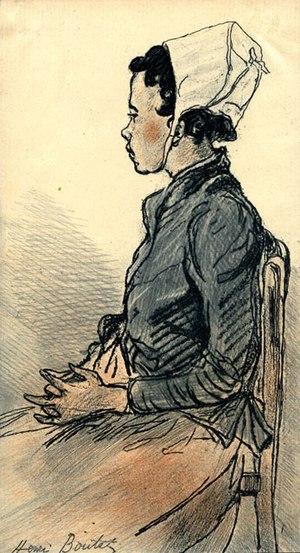
Estampe en couleur, eau-forte: représentant une femme de Cancale, en costume traditionnel, assise sur une chaise, de profil, mains jointes.
Cancale est une commune française située dans le département d’Ille-et-Vilaine, en région Bretagne, peuplée de 5 121 habitants. Elle est réputée pour ses huîtres plates sauvages issues de bancs naturels existant en eau profonde et plus récemment pour ses huîtres creuses d'élevage.
Henri Boutet, né le 25 mai 1851 à Sainte-Hermine et mort le 9 juin 1919 à Paris, est un dessinateur et graveur français, surnommé le « petit maître du corset » ou le « peintre de la midinette ».